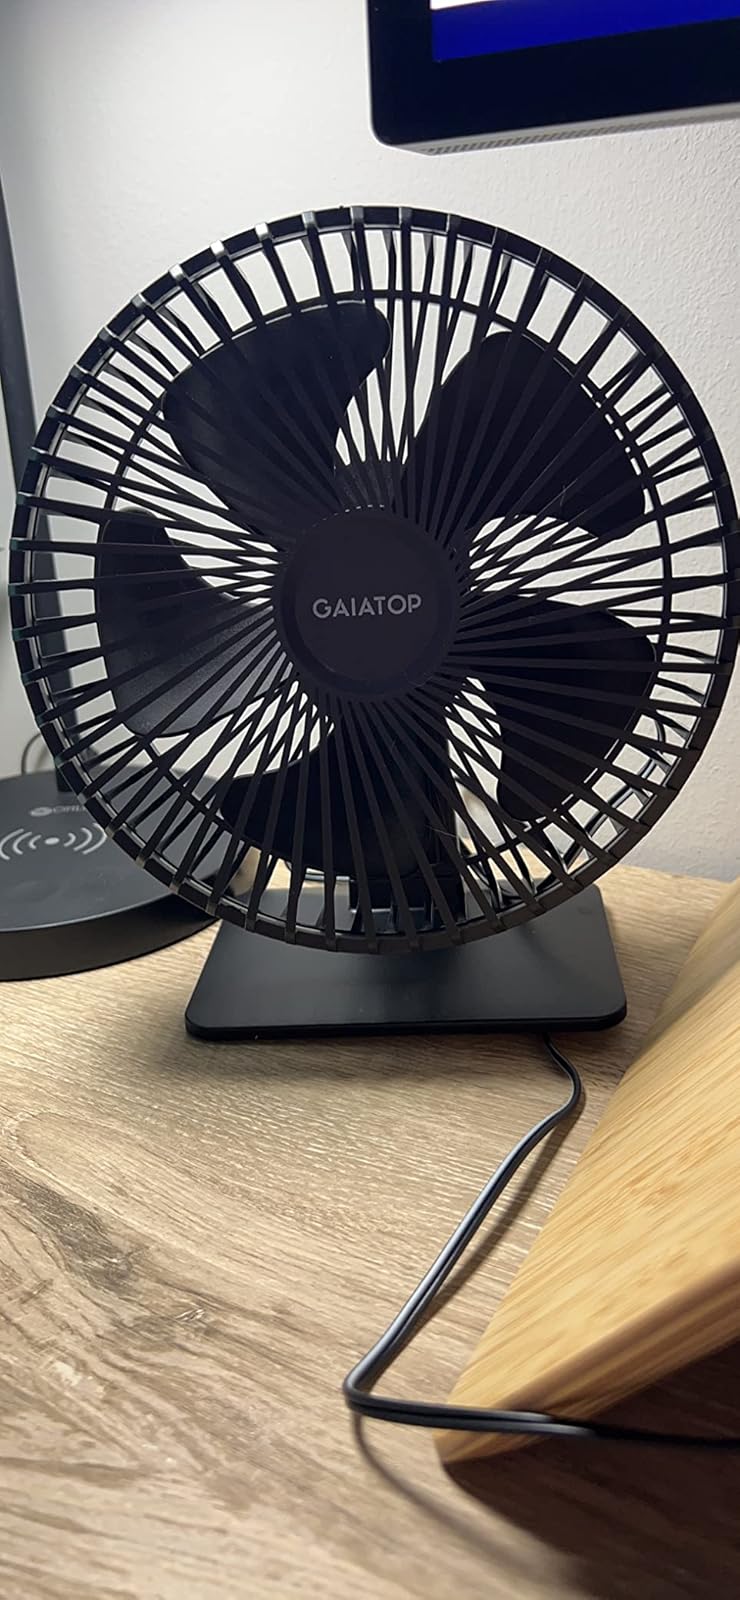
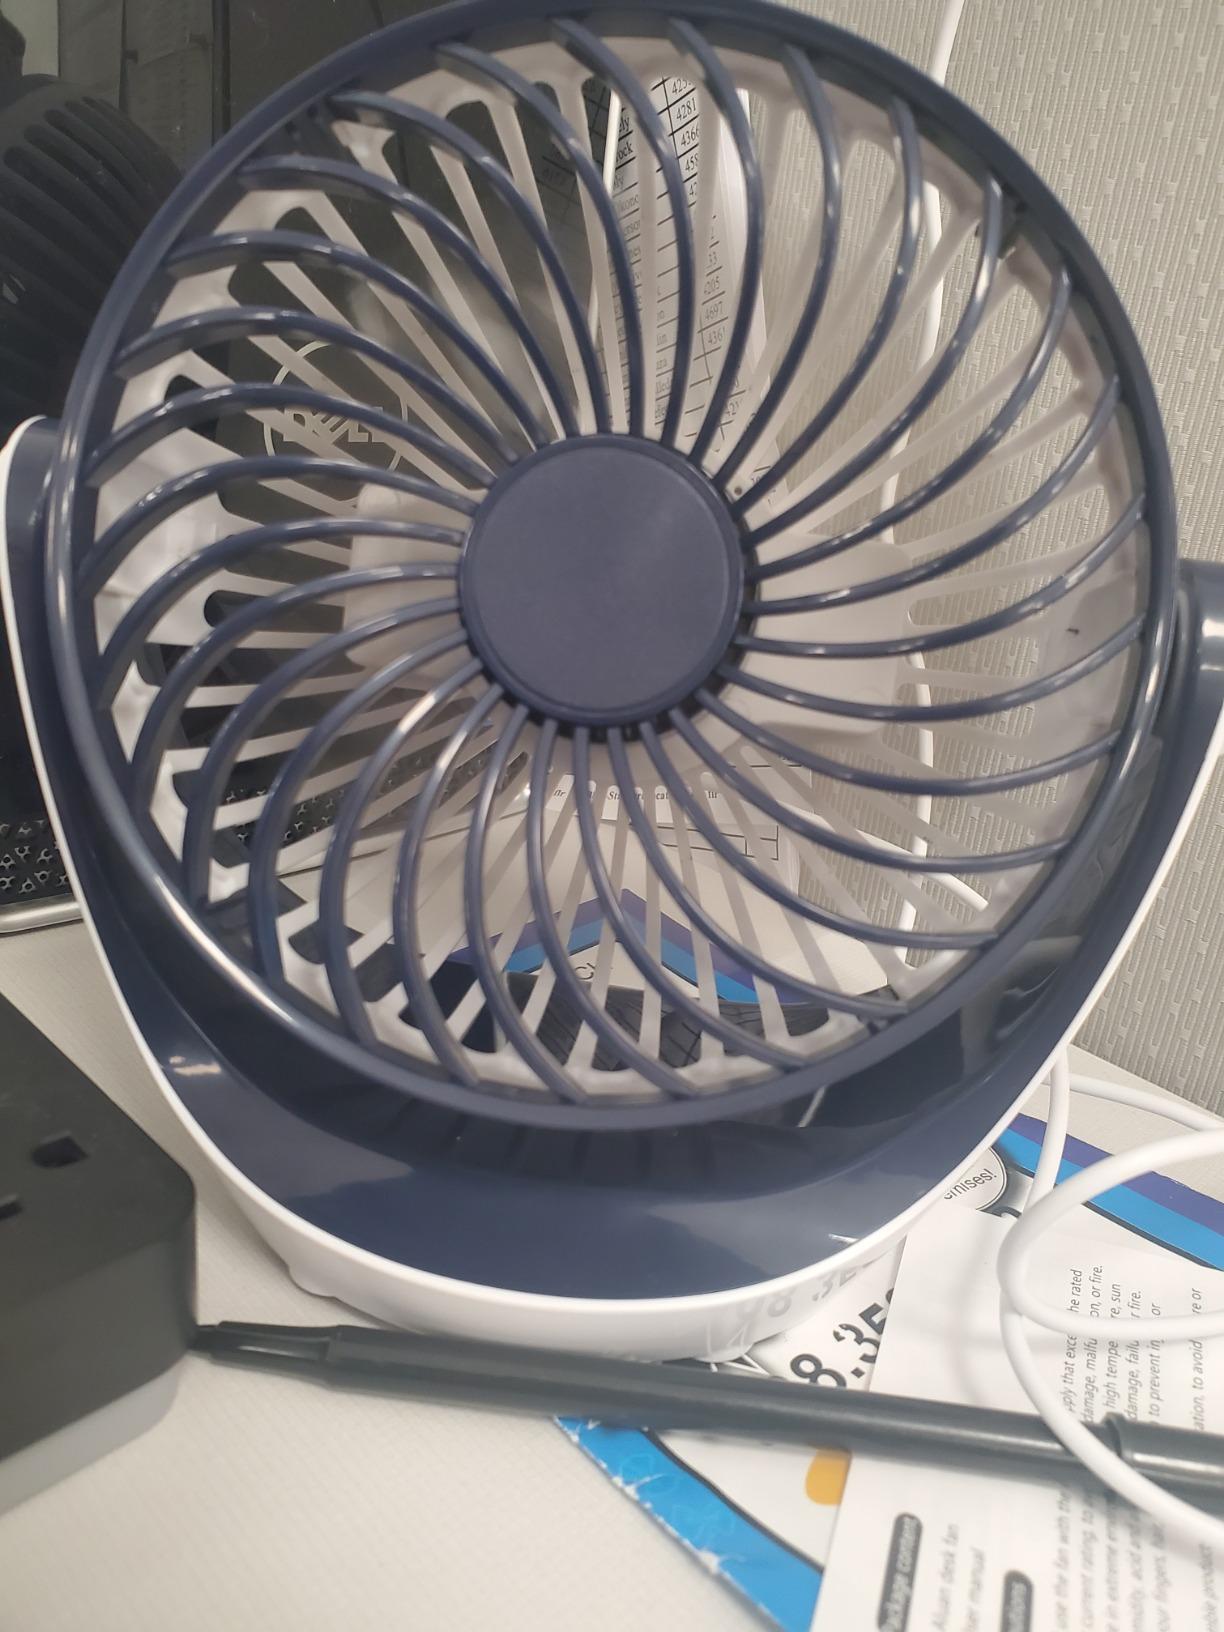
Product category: fan
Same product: no